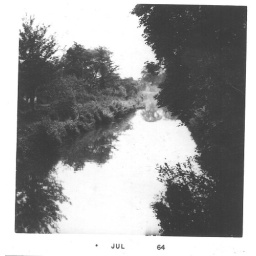
The river which runs near Rade and Fitzbek where the O'Krafka children would fish before coming to Canada.